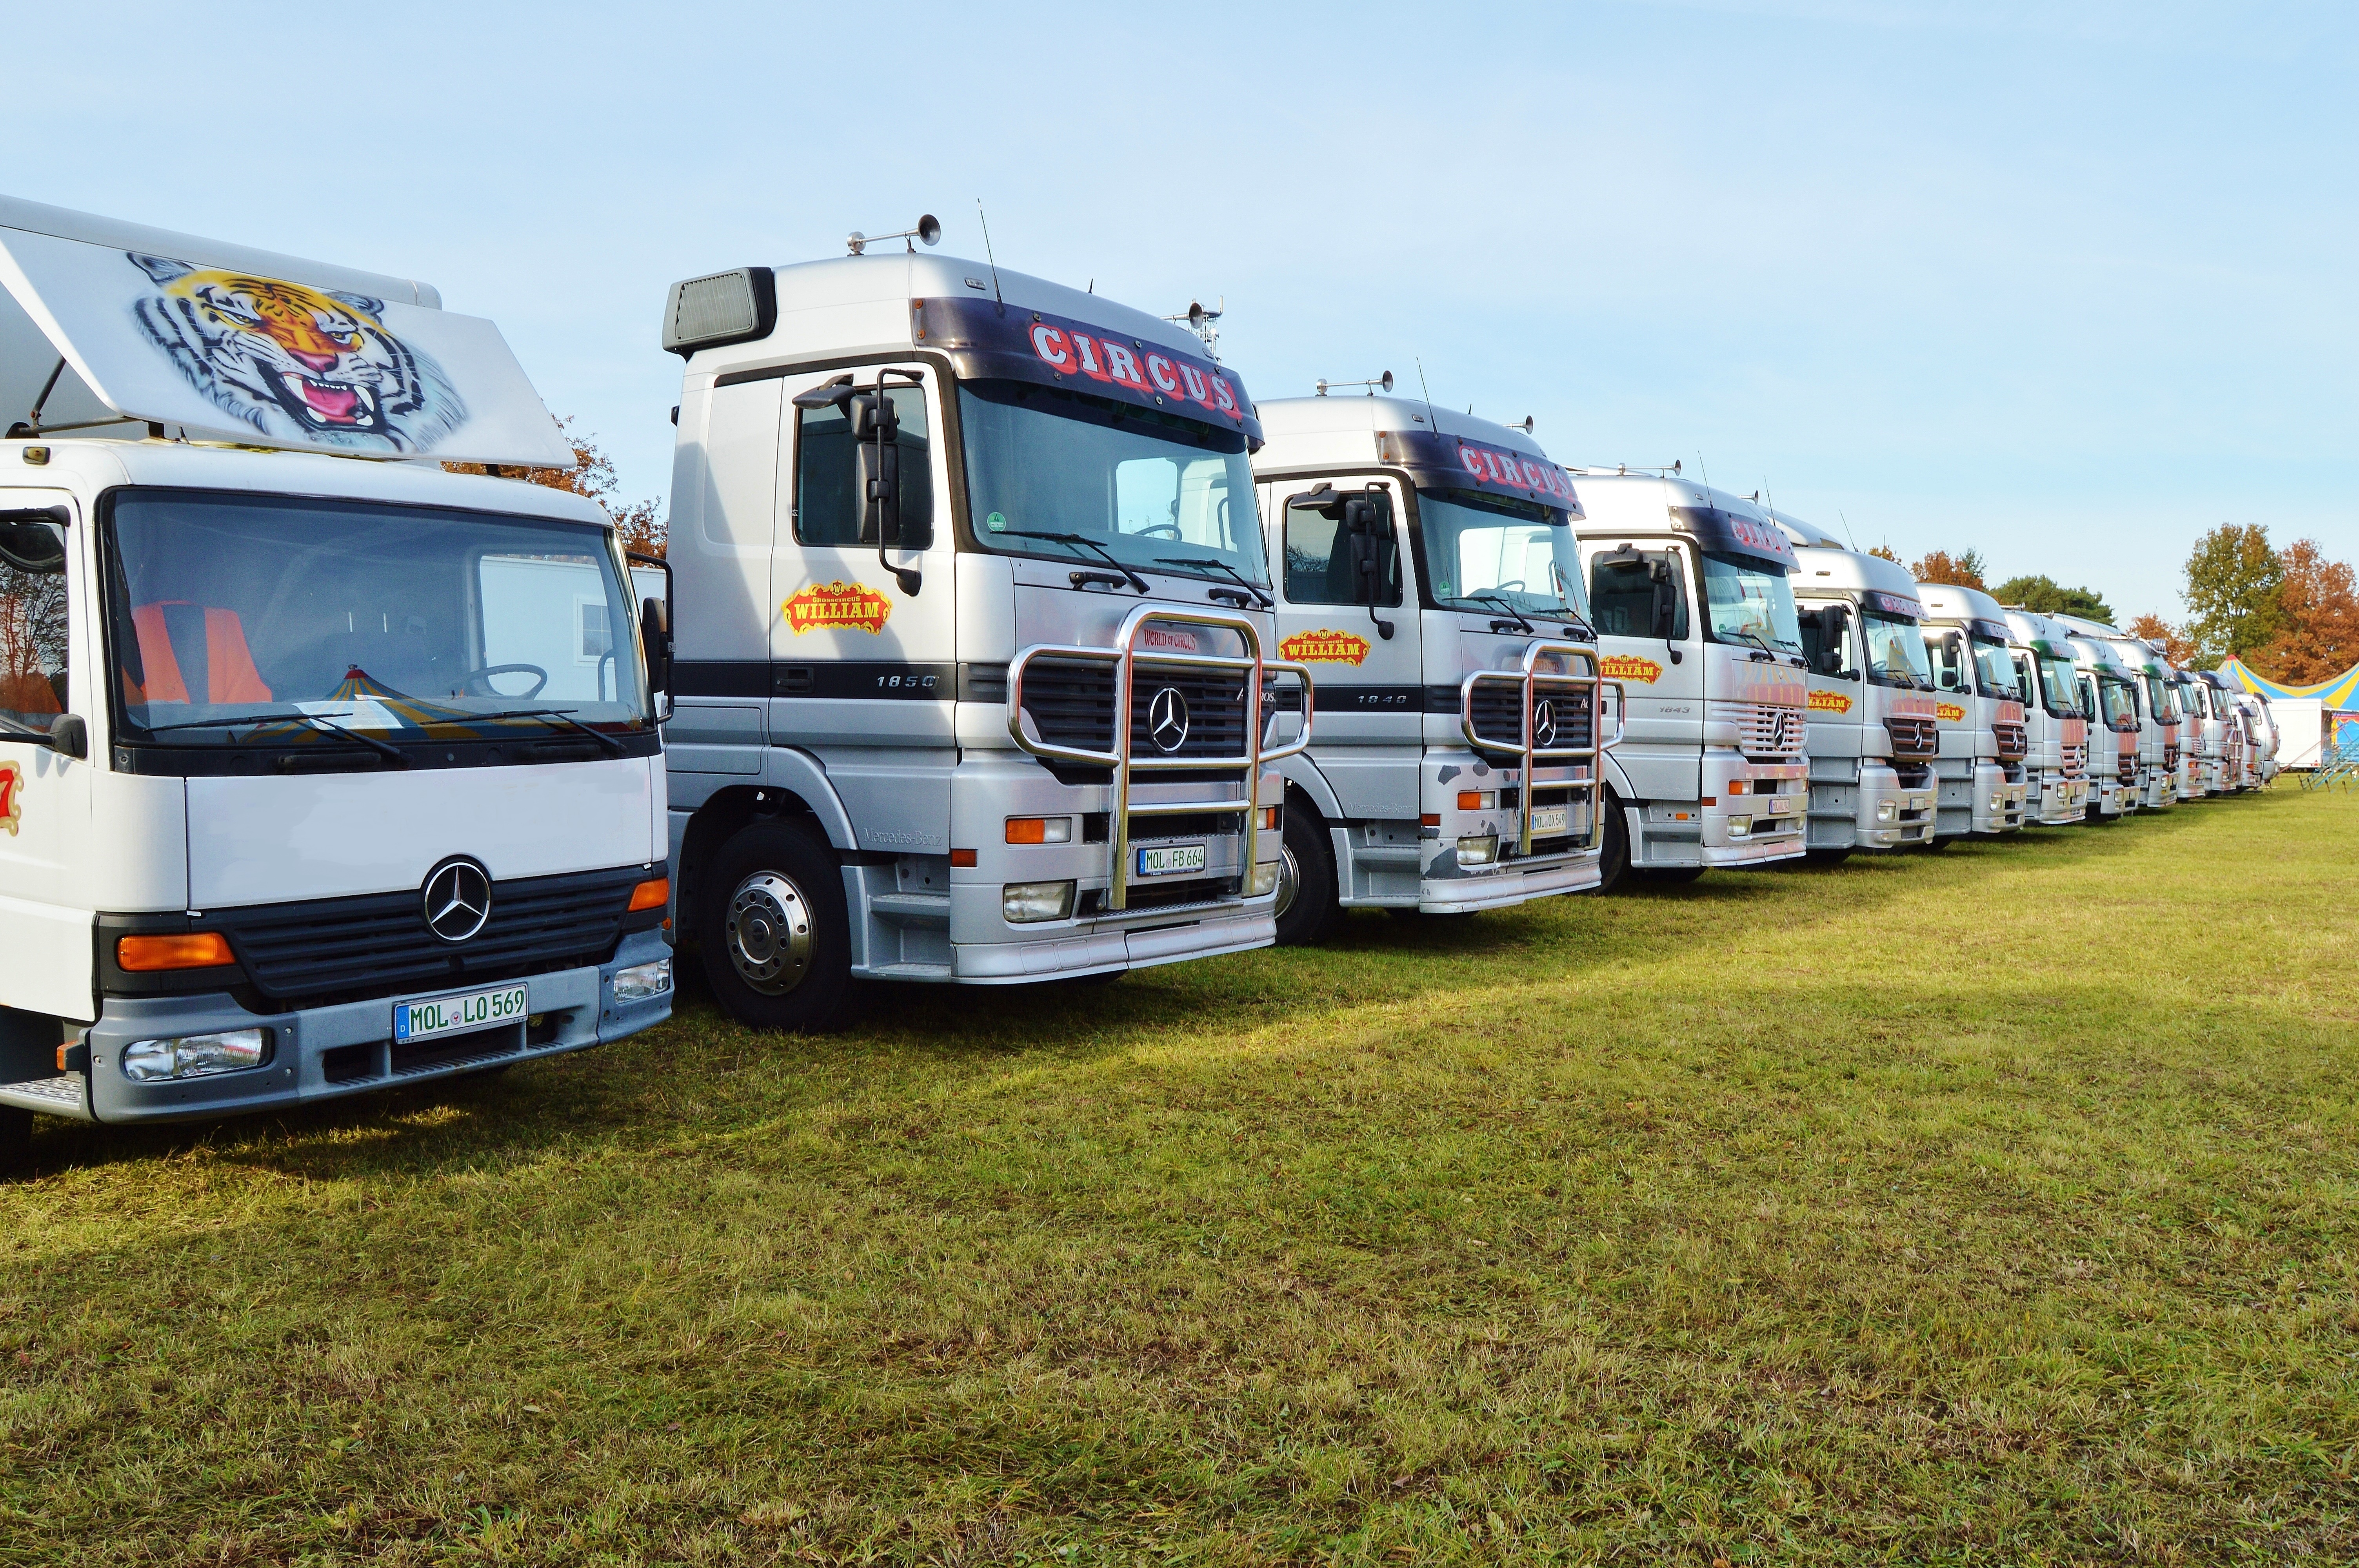
parking, transport, truck, vehicle, circus, front view, land vehicle, semi trailers, on tour, towing vehicles